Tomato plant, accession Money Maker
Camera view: bottom (45 deg); turntable rotation: 300 degrees
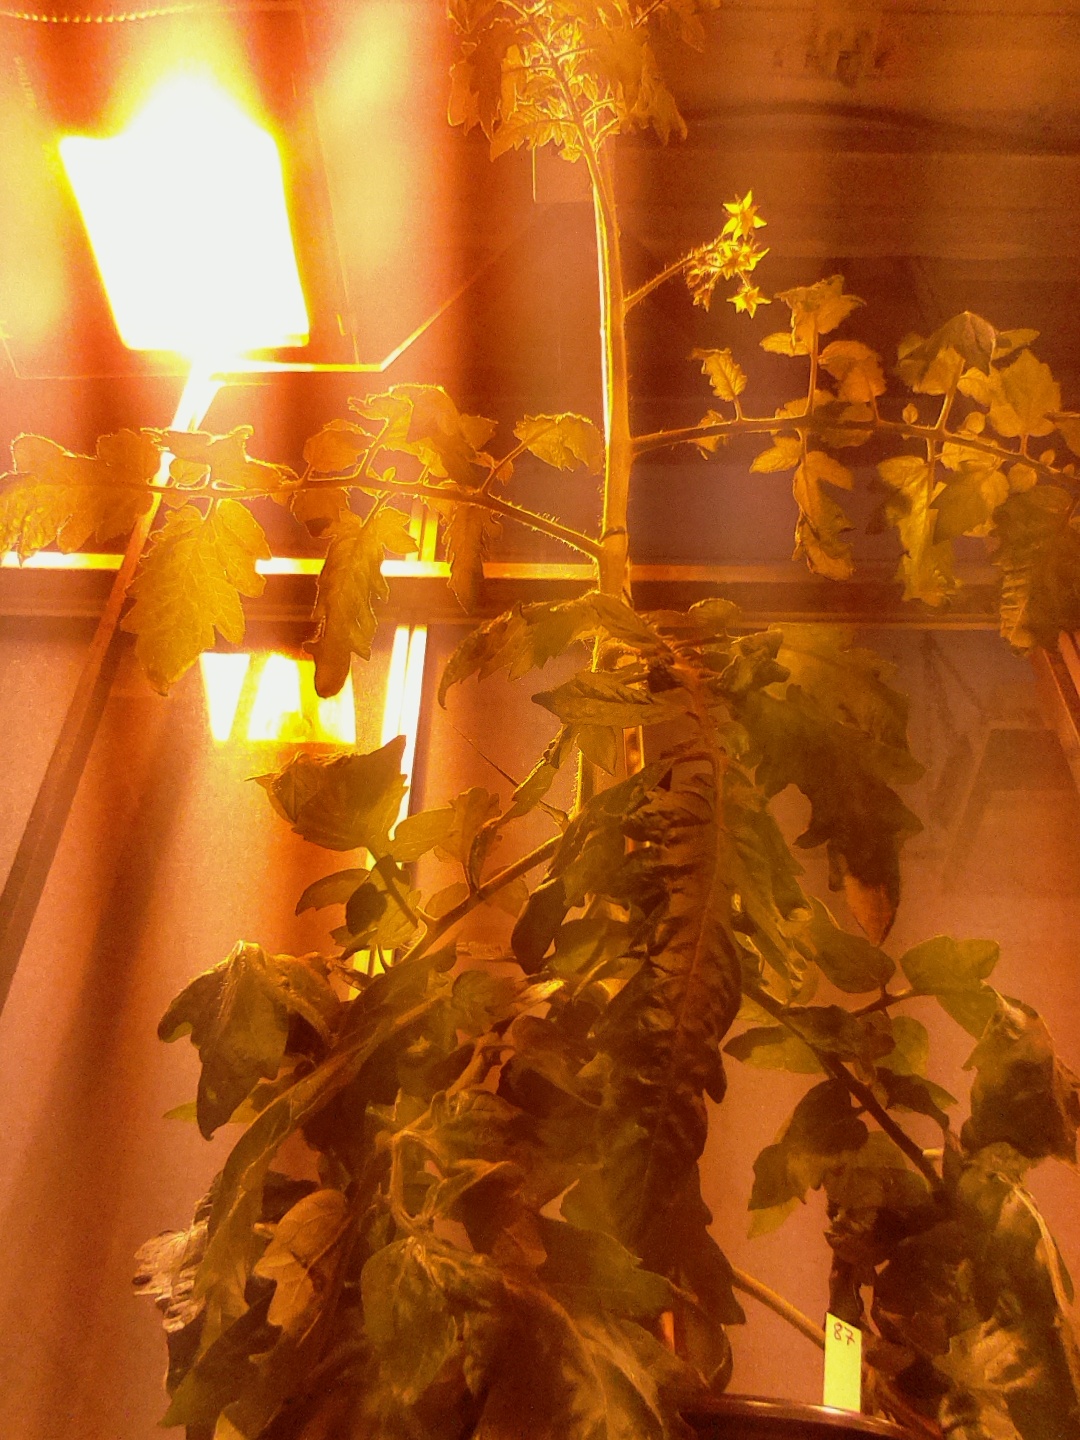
BBCH growth stage 68: Full flowering, 80%-90% of flowers open, more petals falling